Johan van Zyl

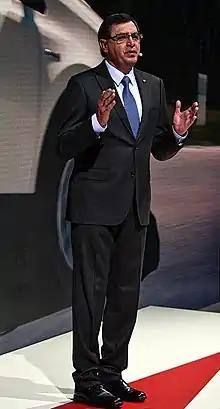
Van Zyl in 2017

Johan van Zyl (8 June 1958 – 30 July 2021) was a South African business executive. He was an executive of Toyota, serving as chairman, president and chief executive officer of Toyota Motor Europe from 2015 to 2021.